Toffee

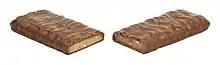
A Heath candy bar, which is English toffee coated in milk chocolate

Toffee is an English confection made by caramelizing sugar or molasses (creating inverted sugar) along with butter, and occasionally flour. The mixture is heated until its temperature reaches the hard crack stage of . While being prepared, toffee is sometimes mixed with nuts or raisins.